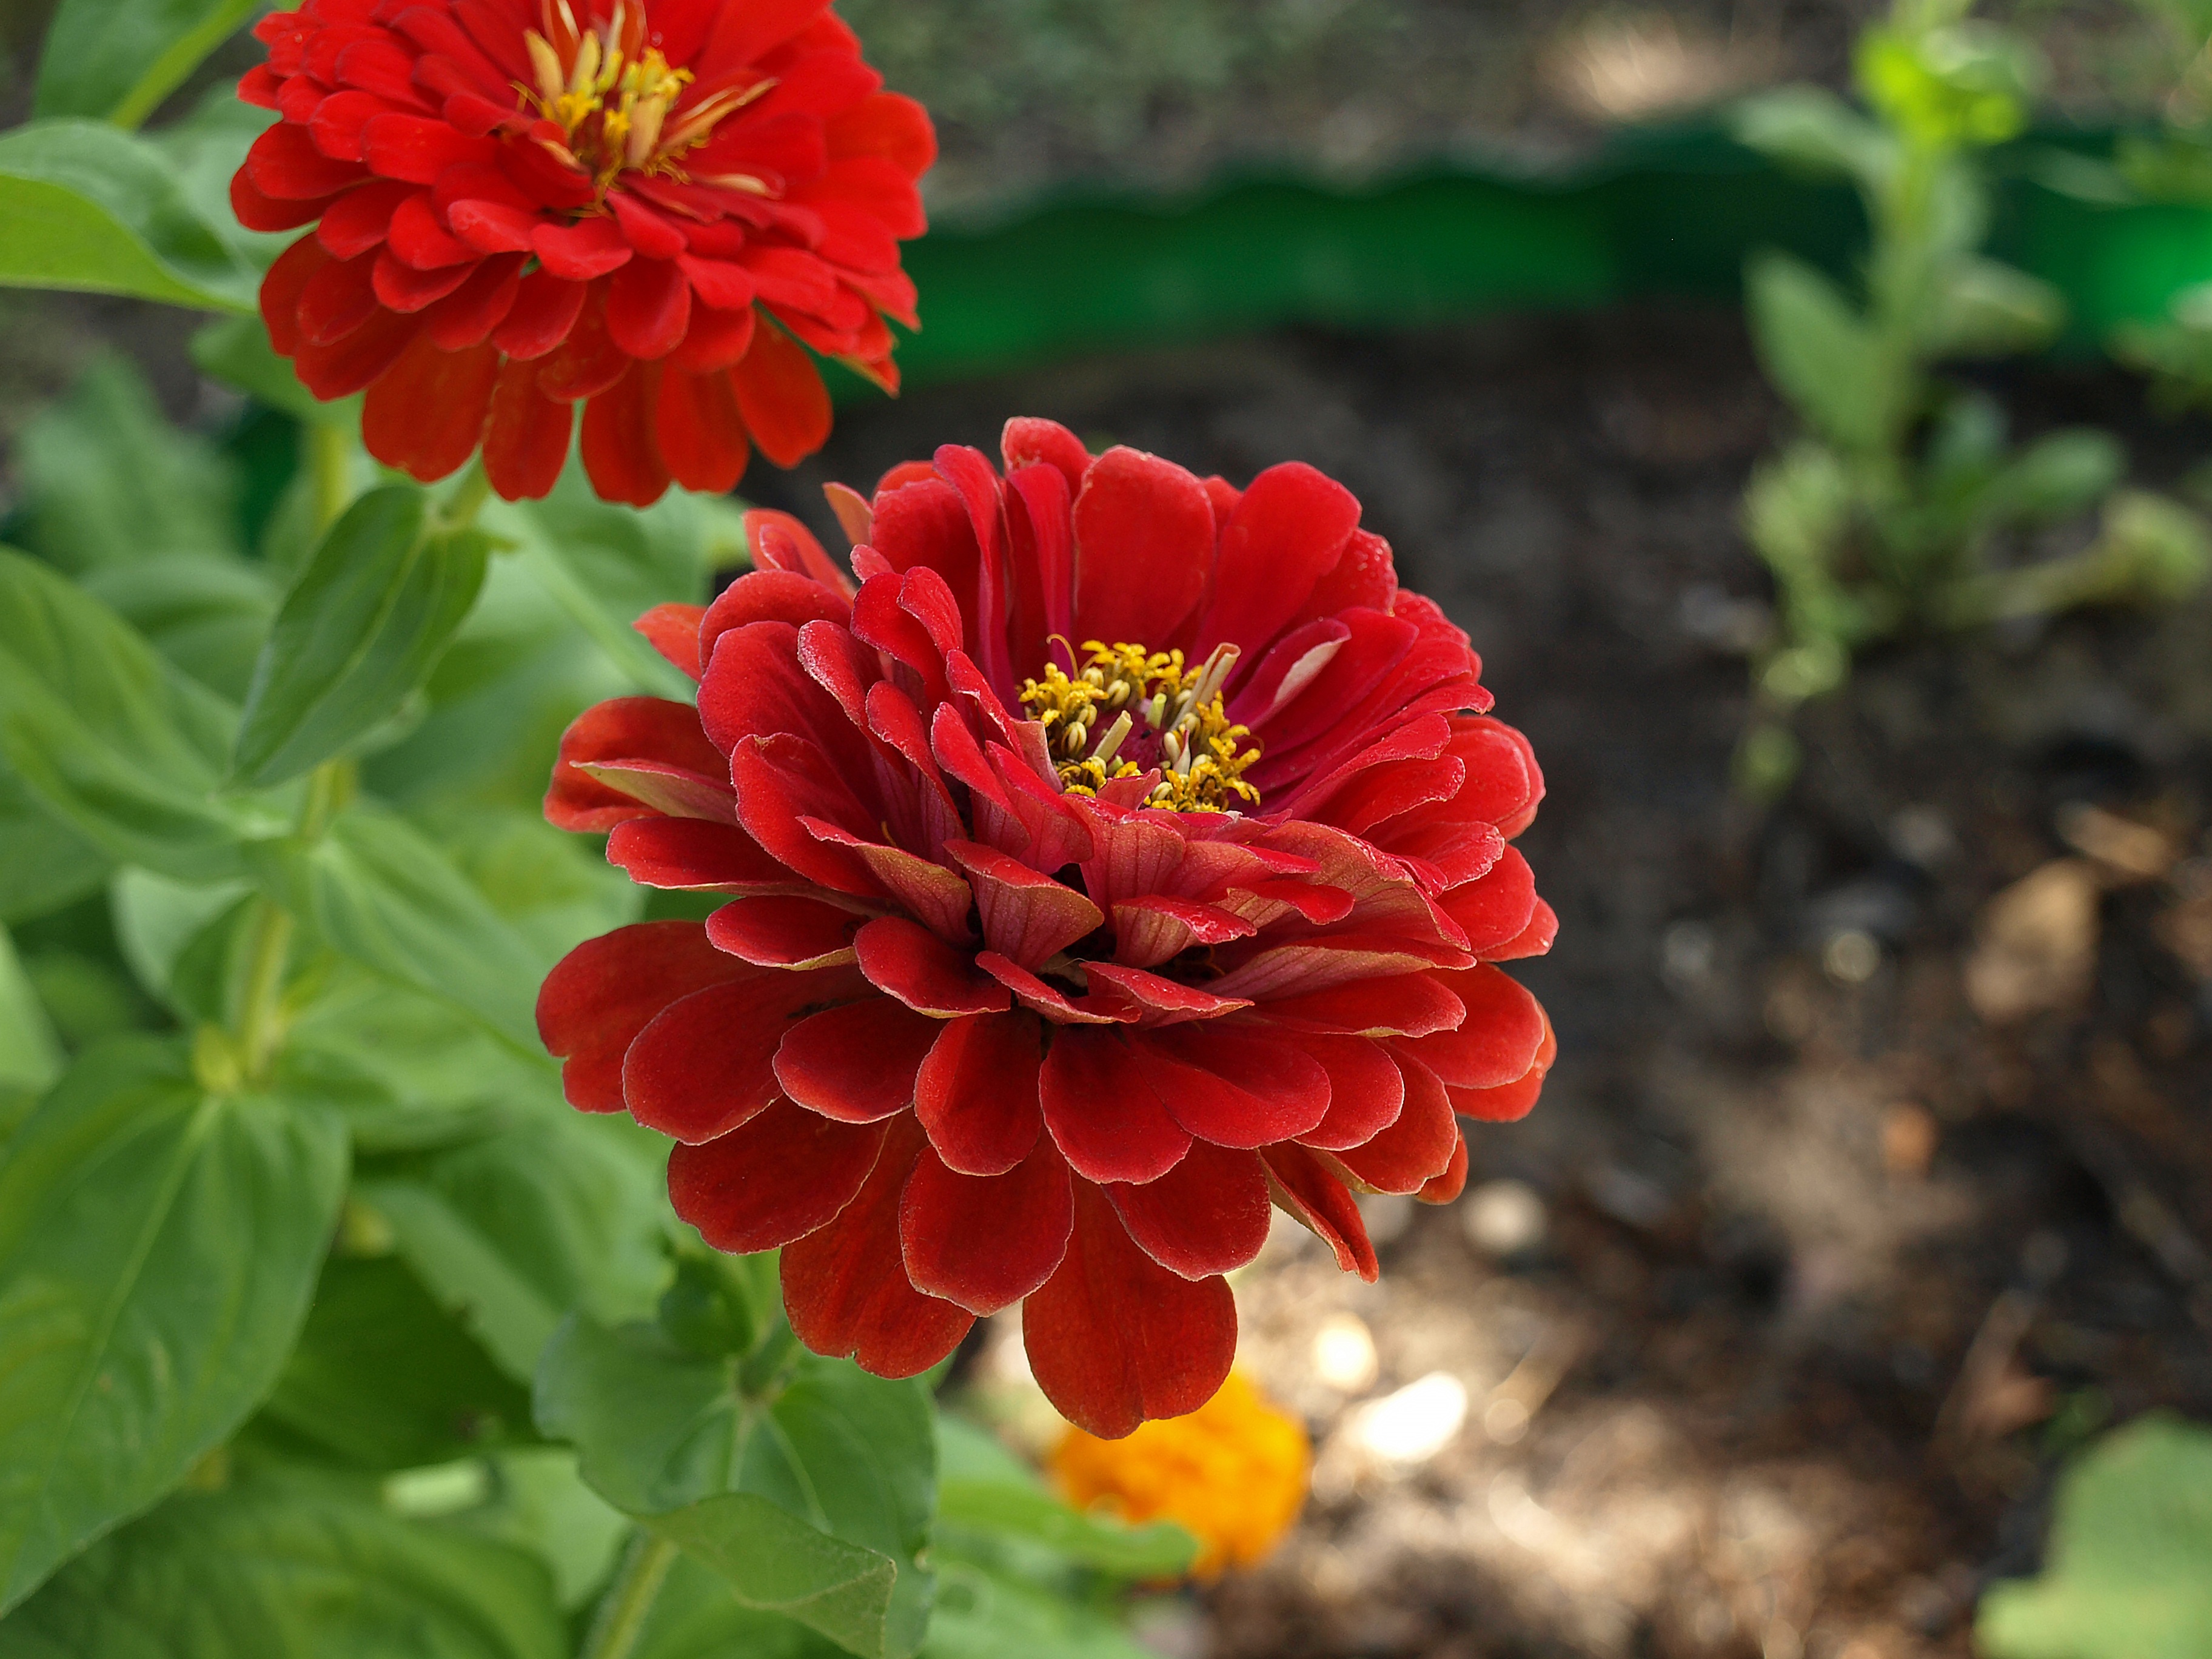
nature, plant, flower, petal, botany, garden, flora, flowers, dahlia, flowering, zinnia, flowering plant, a garden plant, the plot, daisy family, zinnia elegans, zinnia daliowa, annual plant, land plant